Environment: real
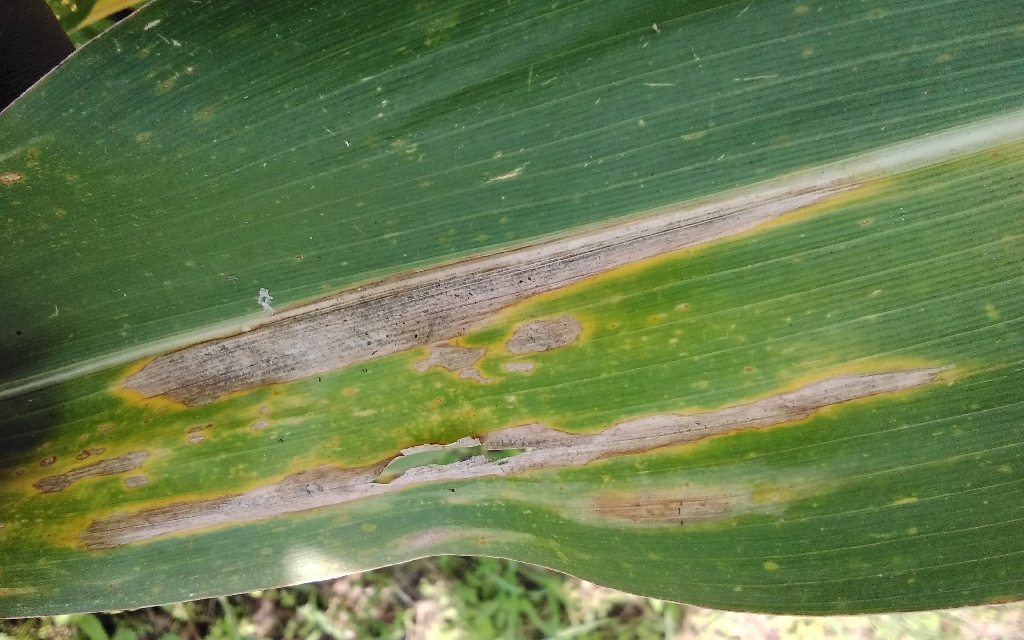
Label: northern_corn_leaf_blight